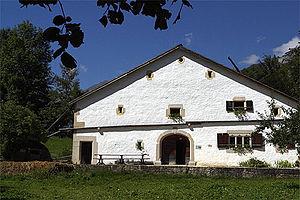
Par architecture de la Suisse sont considérées les constructions situées en Suisse ainsi que celles issues de l'activité de Suisses à l'étranger.
L'architecture rustique en Suisse désigne les modes traditionnels de construction des maisons campagnardes en Suisse qui diffèrent selon la localisation géographique où l'on distingue le Plateau suisse, le Jura et les Alpes.